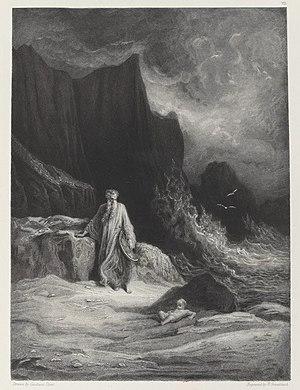
«Alors fut trouvé un enfant nu sur les sables du sombre Dundagil, à côté de la mer de Cornouailles. C'était Arthur», dessin de Gustave Doré pour illustration du poéme ""Genièvre"" de Alfred Tennyson"